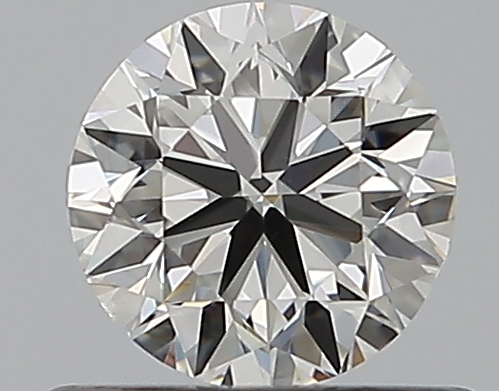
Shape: round
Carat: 0.5
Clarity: VS2
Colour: I
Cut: VG
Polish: EX
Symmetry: VG
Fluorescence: N
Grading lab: GIA
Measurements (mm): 4.95 x 4.98 x 3.16